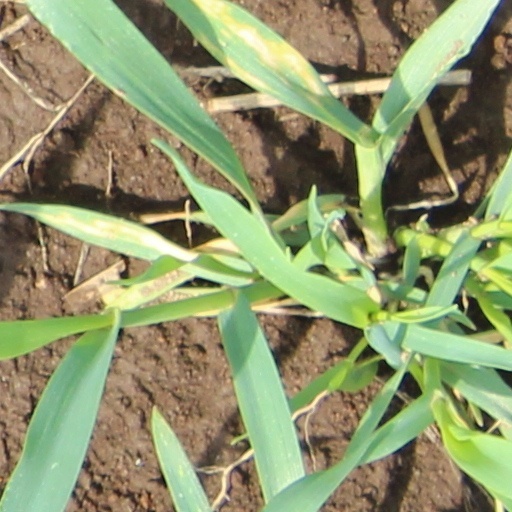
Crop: wheat